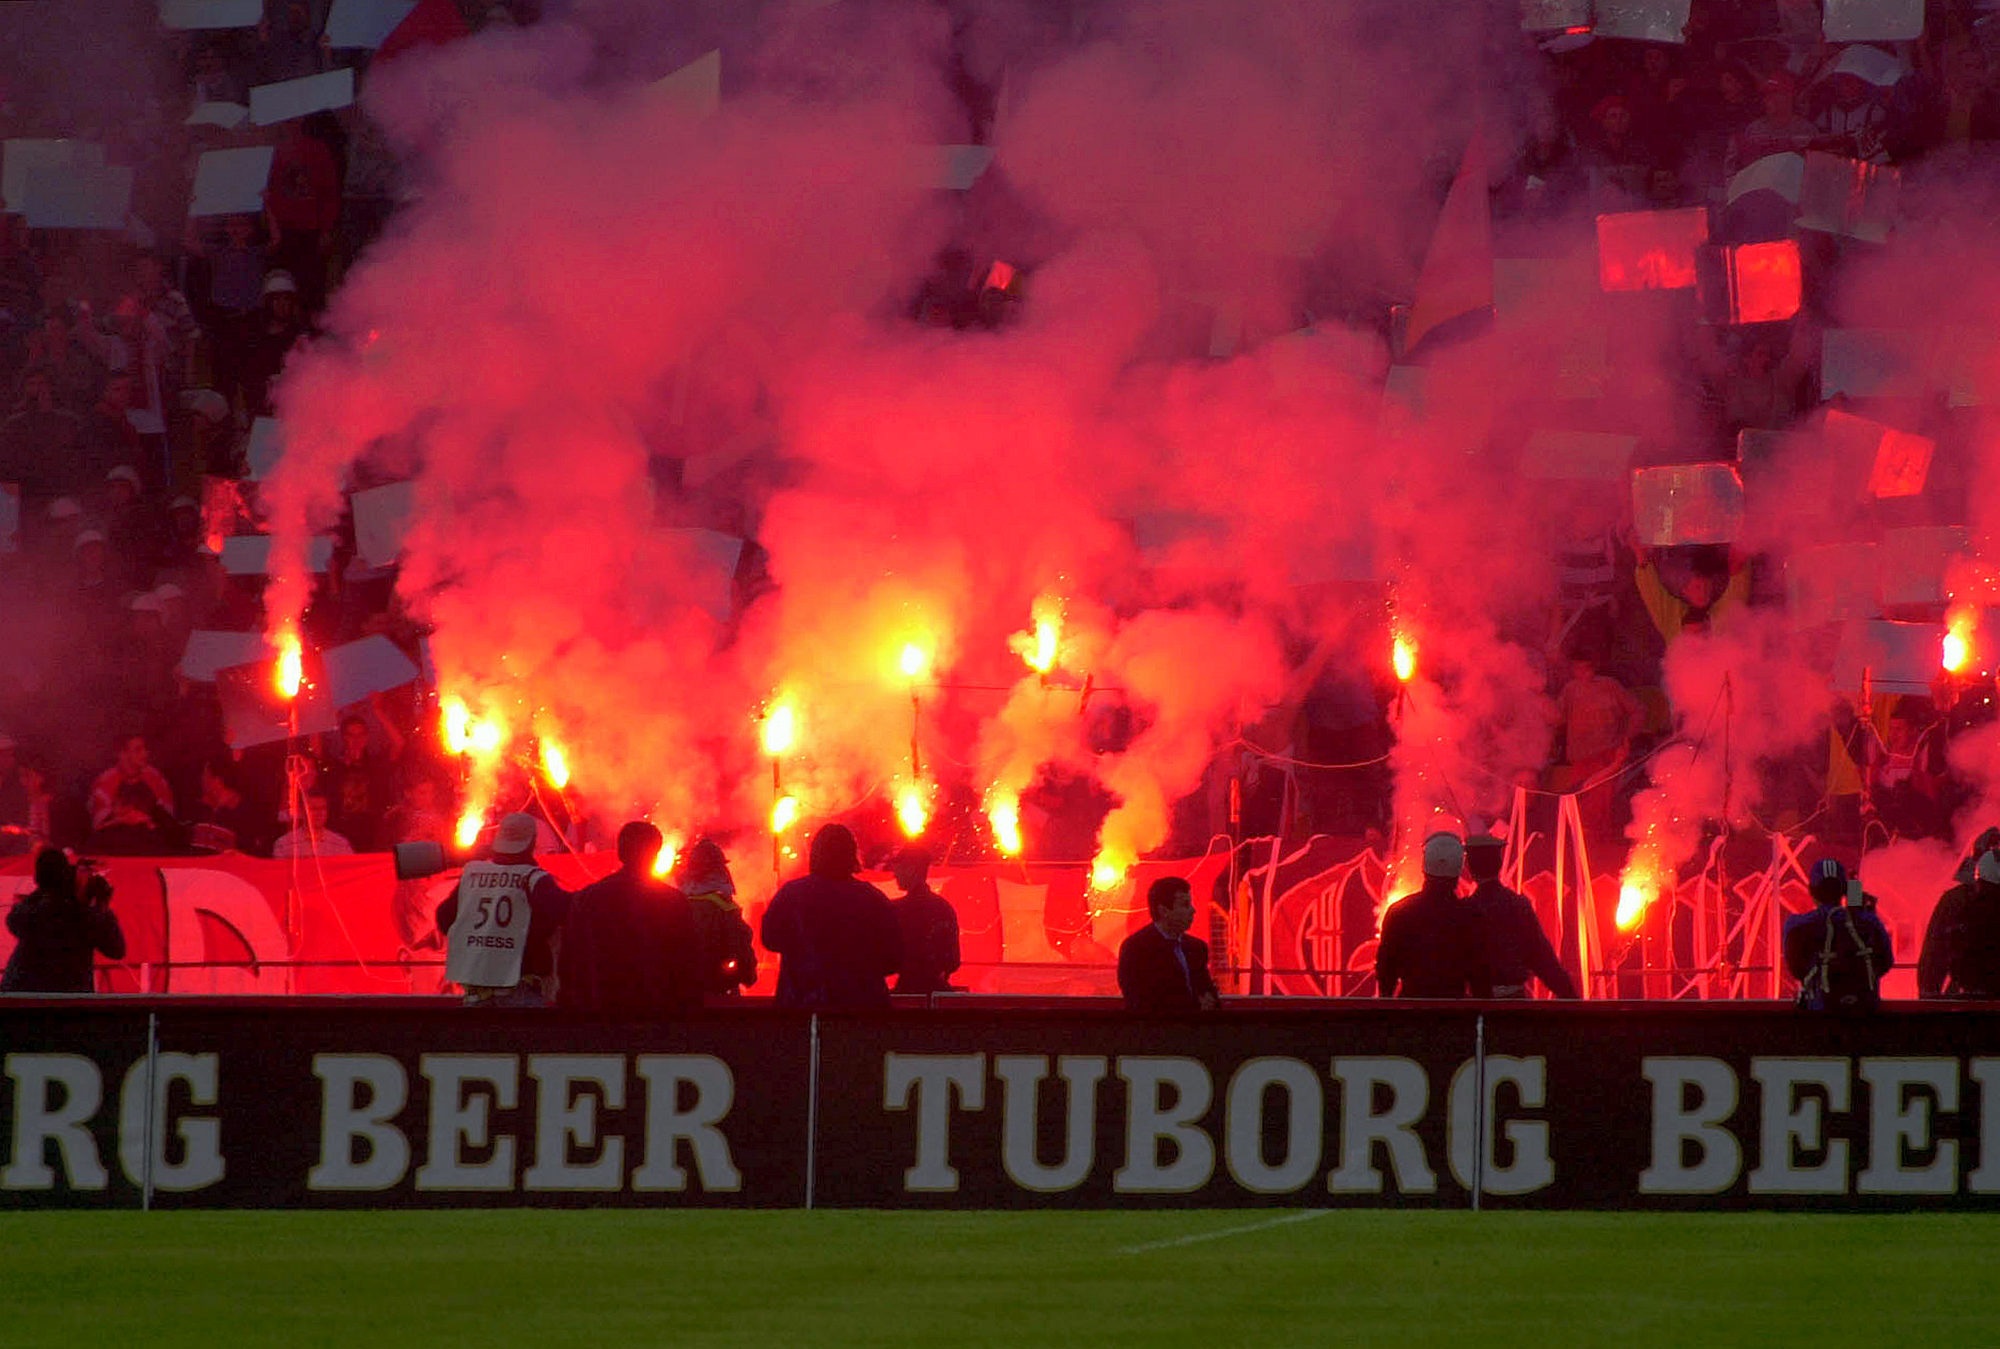
sport, tool, red, football, stadium, light show, flare, arena, flames, tribune, romania, bucharest, fans, geological phenomenon, red torch